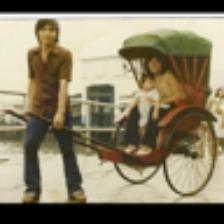
Label: NonHuman